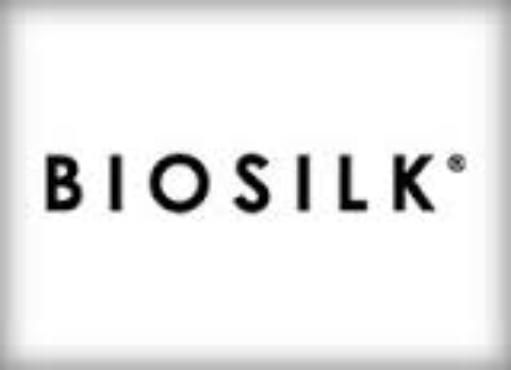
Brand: Biosilk
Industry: Necessities